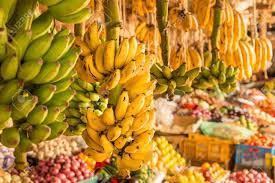
Soko la matunda linaonekana hapa. Matunda aina ainati inauzwa hapa. Kuna matunda ya ndizi, kuna matunda ya limau, kuna matunda ya machungwa na kuna matunda aina zingine. Pia mboga ya nyanya yanauzwa hapa, mboga ya kitunguu. Aliyetaka kununua mboga na matunda anakuja hapa kuuziwa.